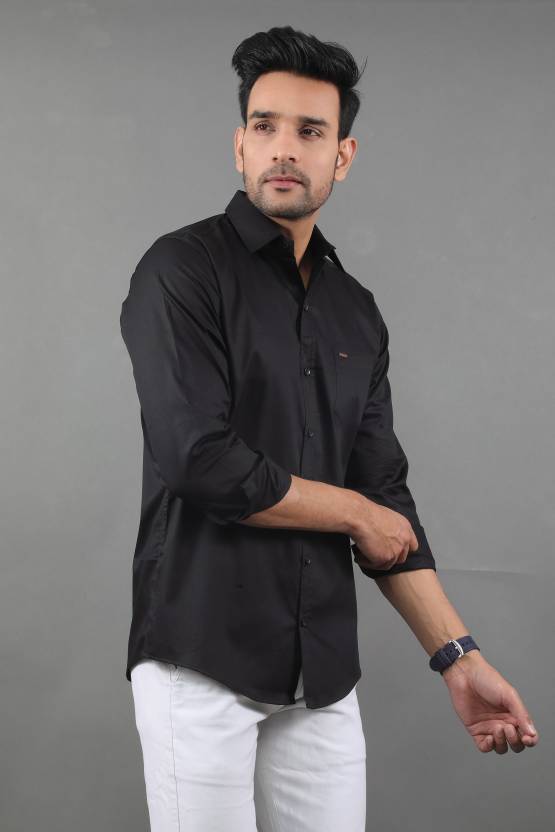
Product: Men Slim Fit Solid Spread Collar Casual Shirt
Price: ₹329
Colors: Black
Pattern: Solid
Description: Tanip presents to you a new range of stylish and cool new shirts yet which are affordable for everyone. This fashionable and stylish Tanip men shirt makes your look cool and attractive. It is perfect for your summer attire.
Other details: This shirt from Tanip will give you the perfect amount of comfort and durability. Wear it with a pair of denims and sneakers for a casual look or with chinos and loafers for the fomal/party look